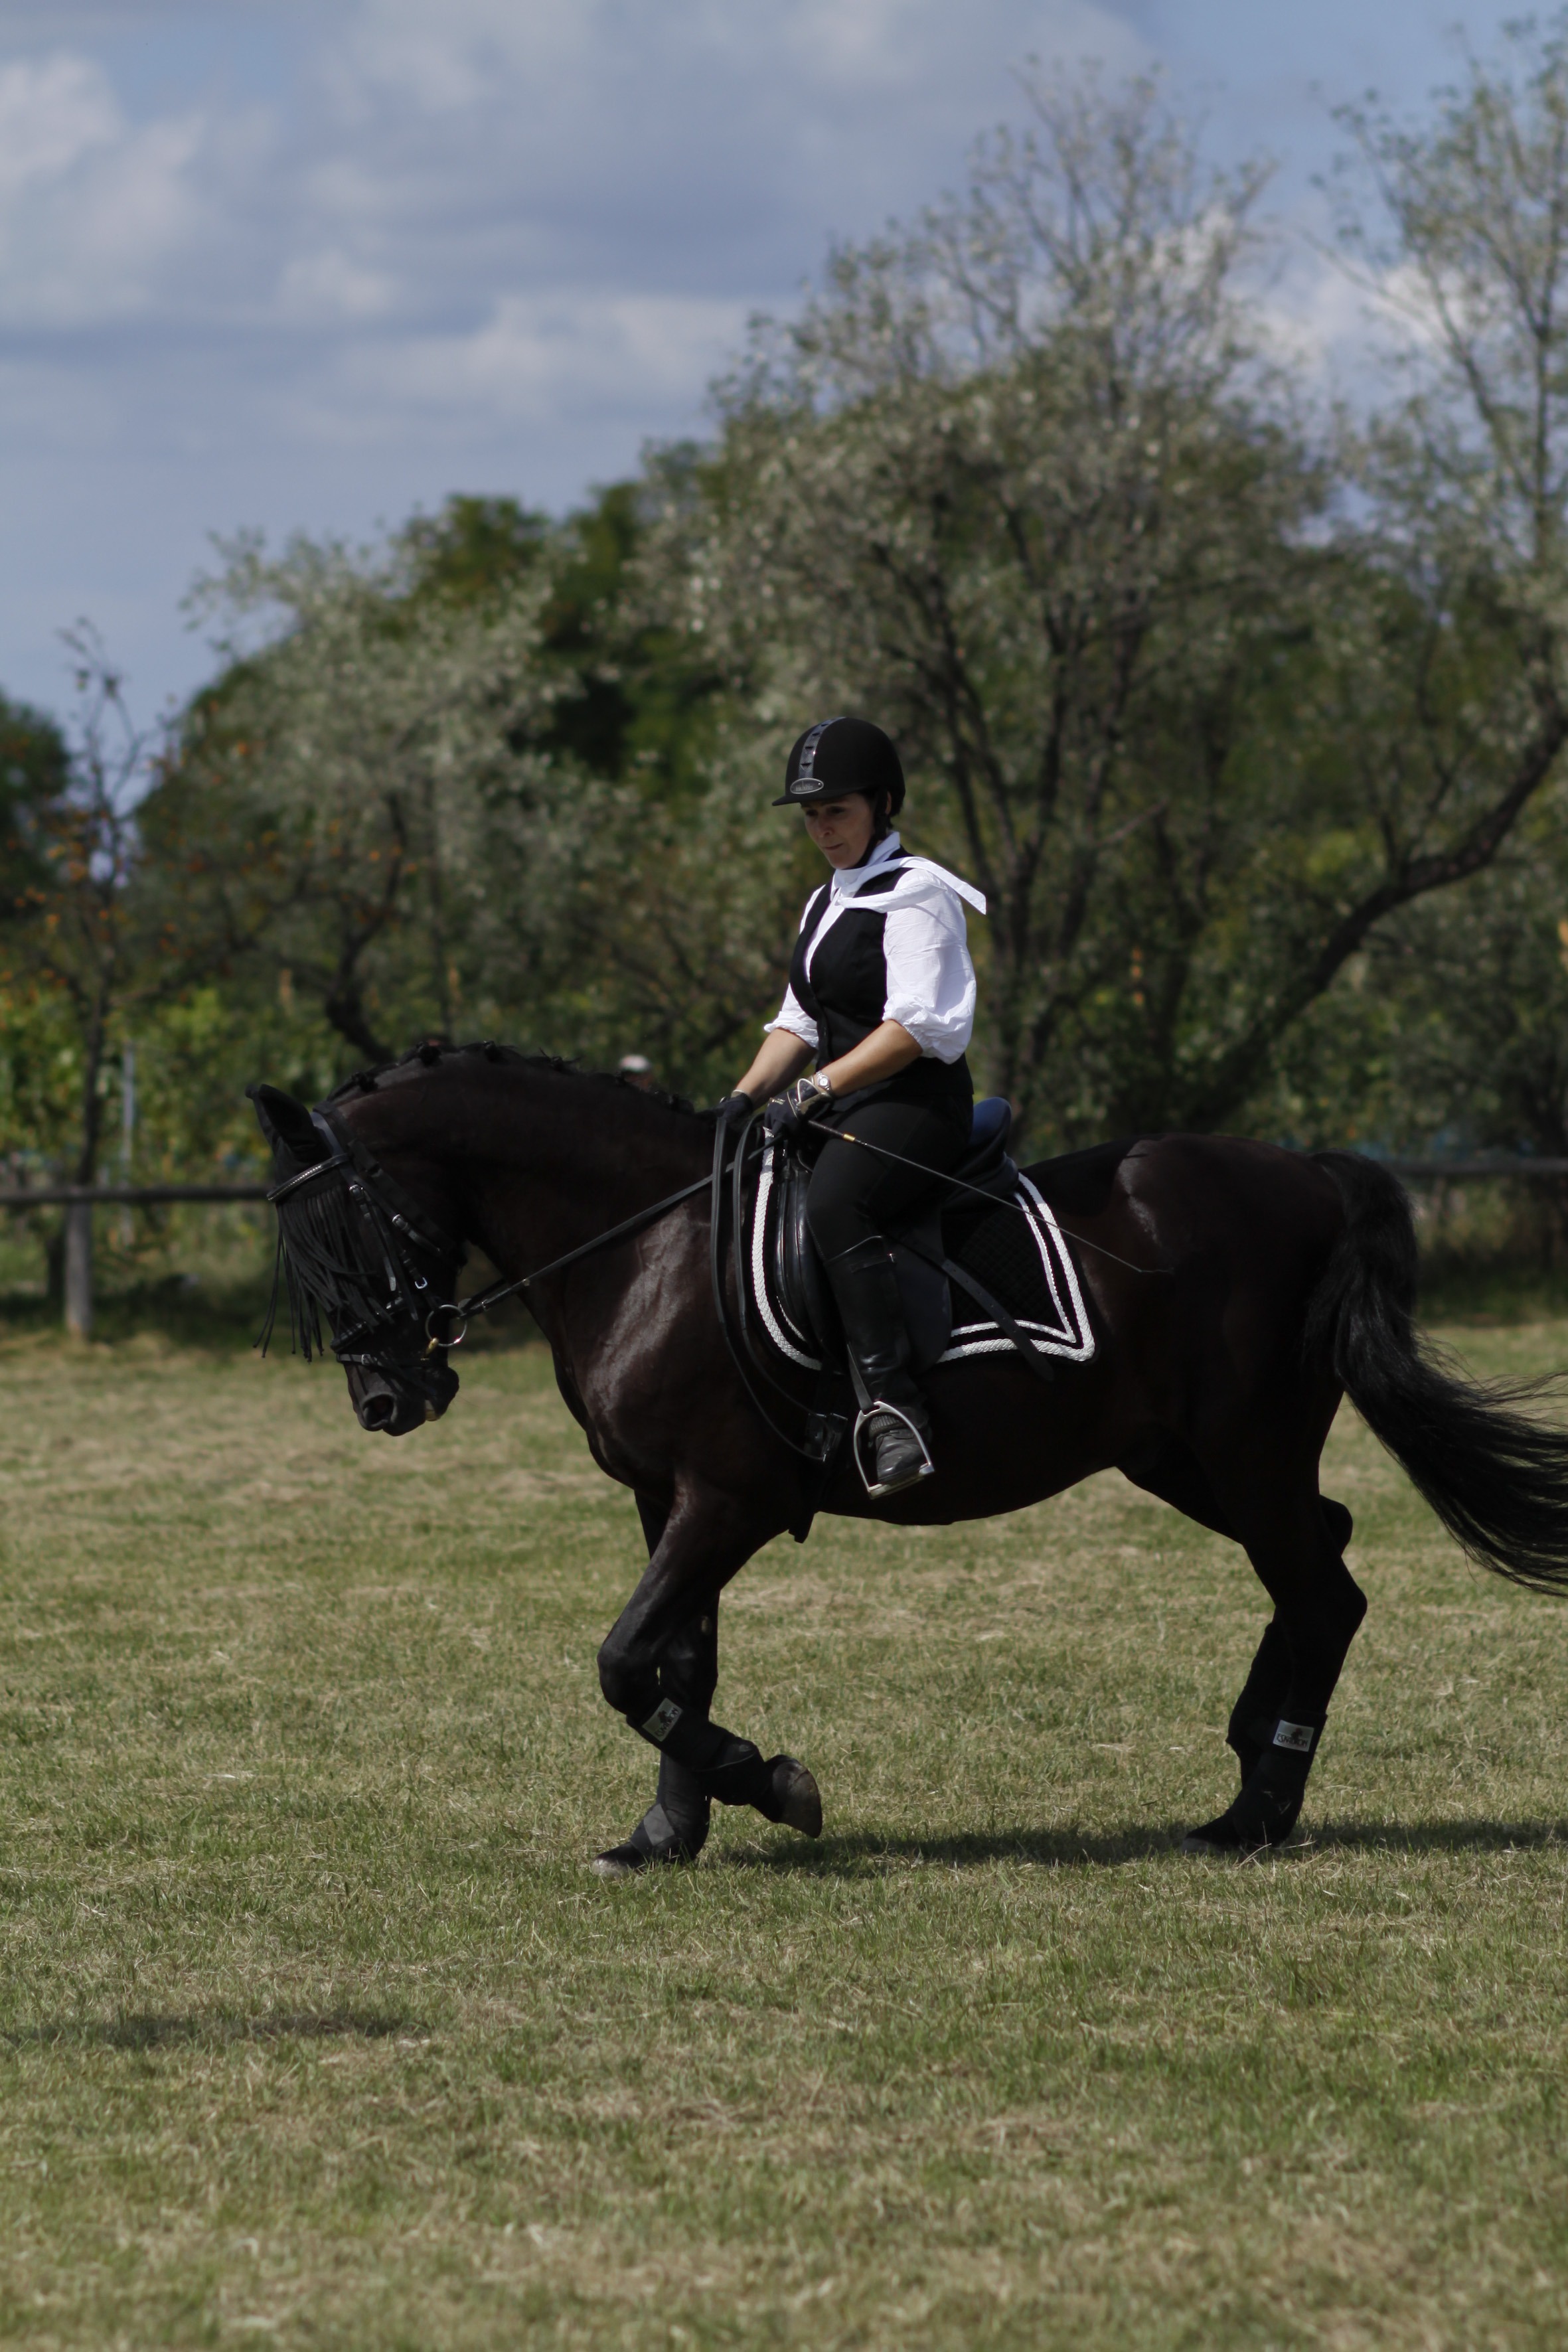
woman, sport, recreation, jumping, horse, stallion, ride, equestrian, sports, mare, equestrianism, equitation, dressage, eventing, outdoor recreation, trail riding, horse like mammal, animal sports, english riding, equestrian sport, endurance riding, animal training